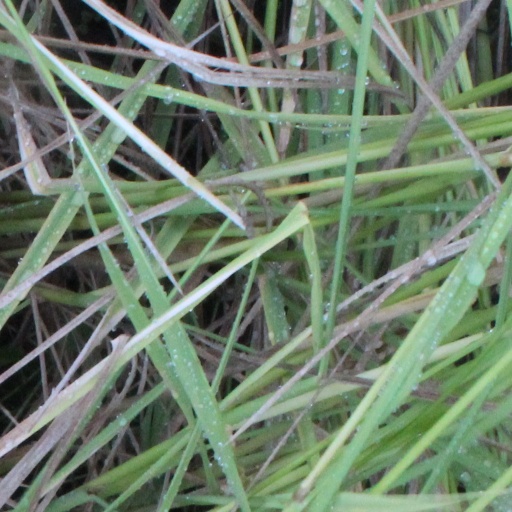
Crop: rice